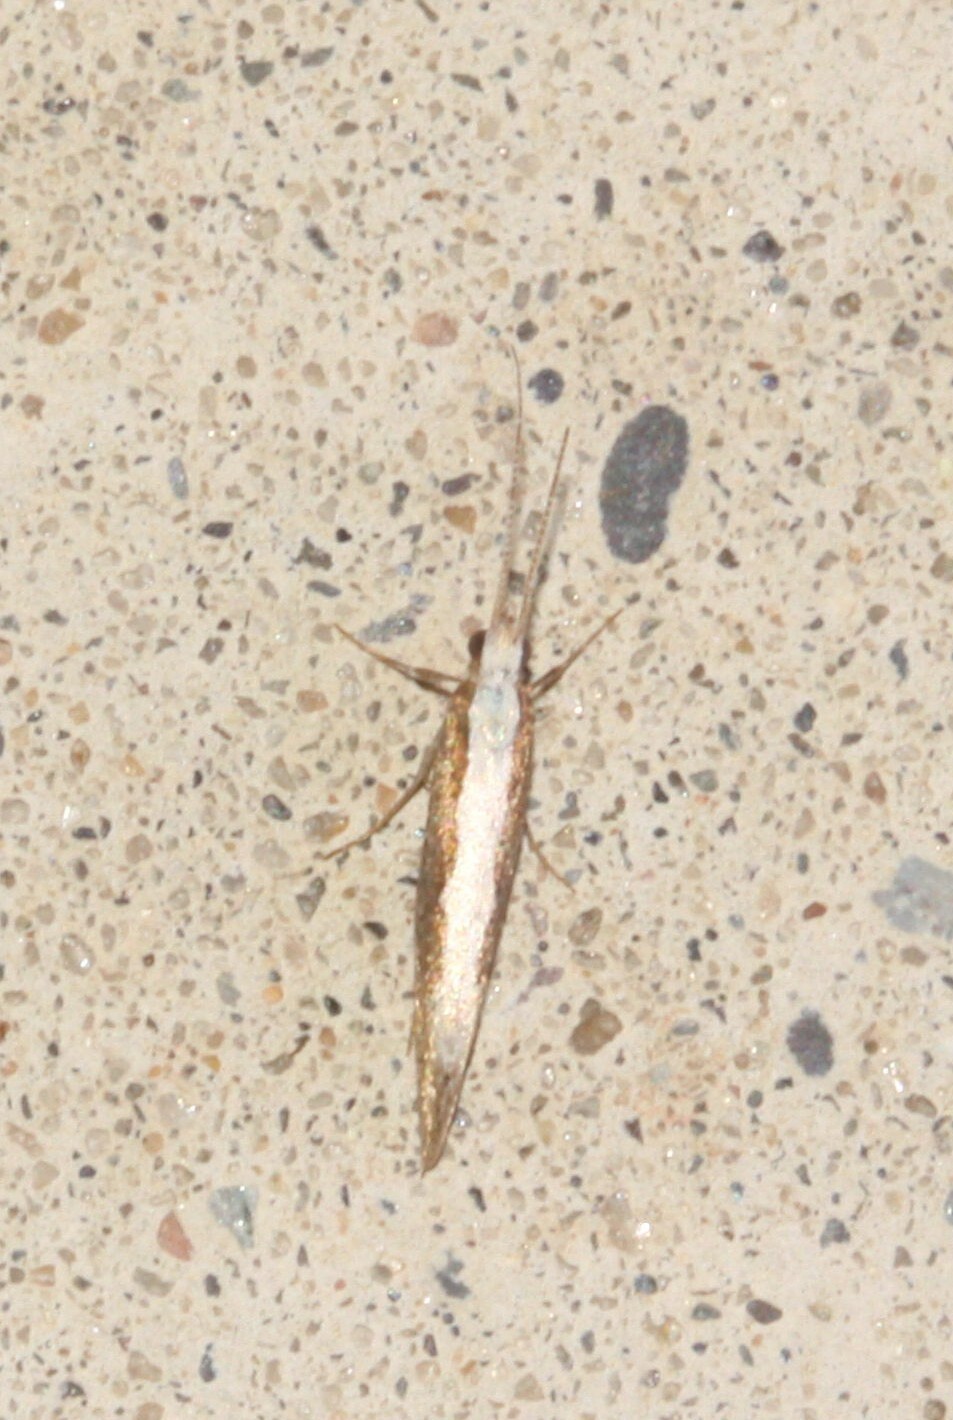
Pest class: diamondback_moth